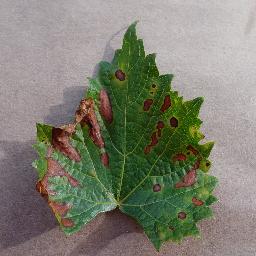
Label: Grape___Esca_(Black_Measles)